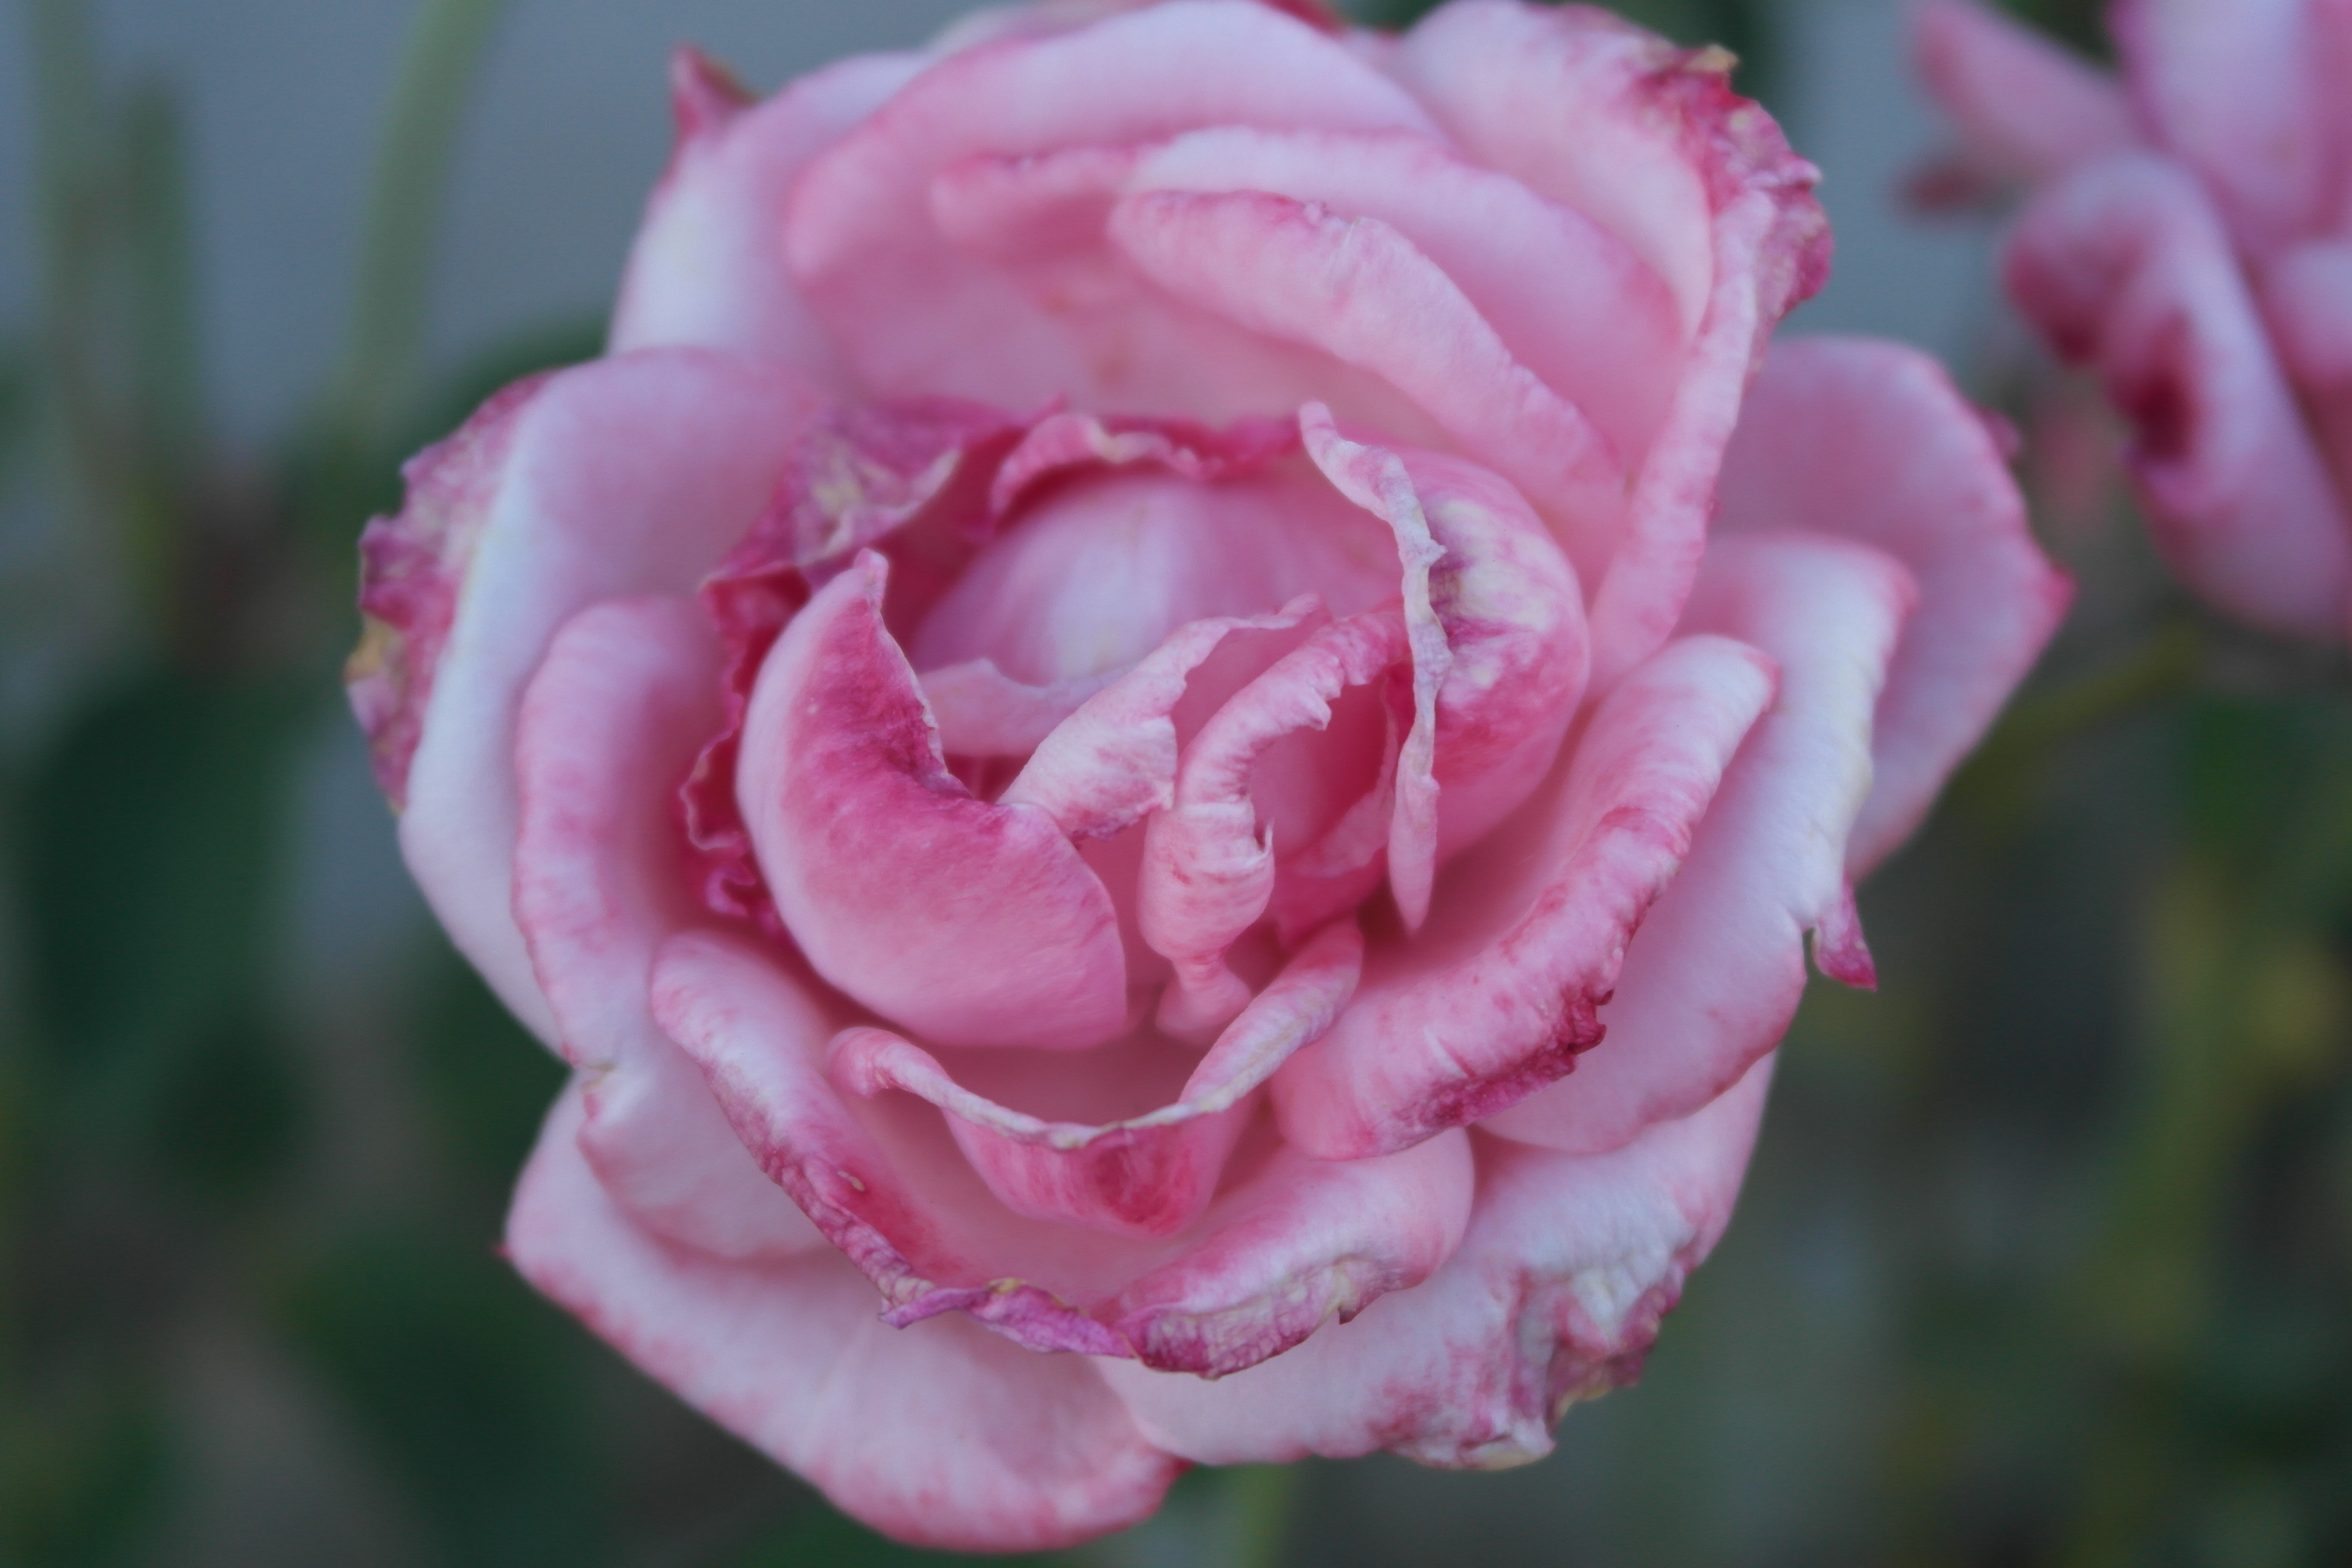
plant, flower, petal, love, rose, pink, flora, passion, floribunda, macro photography, valentine's day, flowering plant, garden roses, rose family, plant stem, land plant, rosa centifolia, rose order